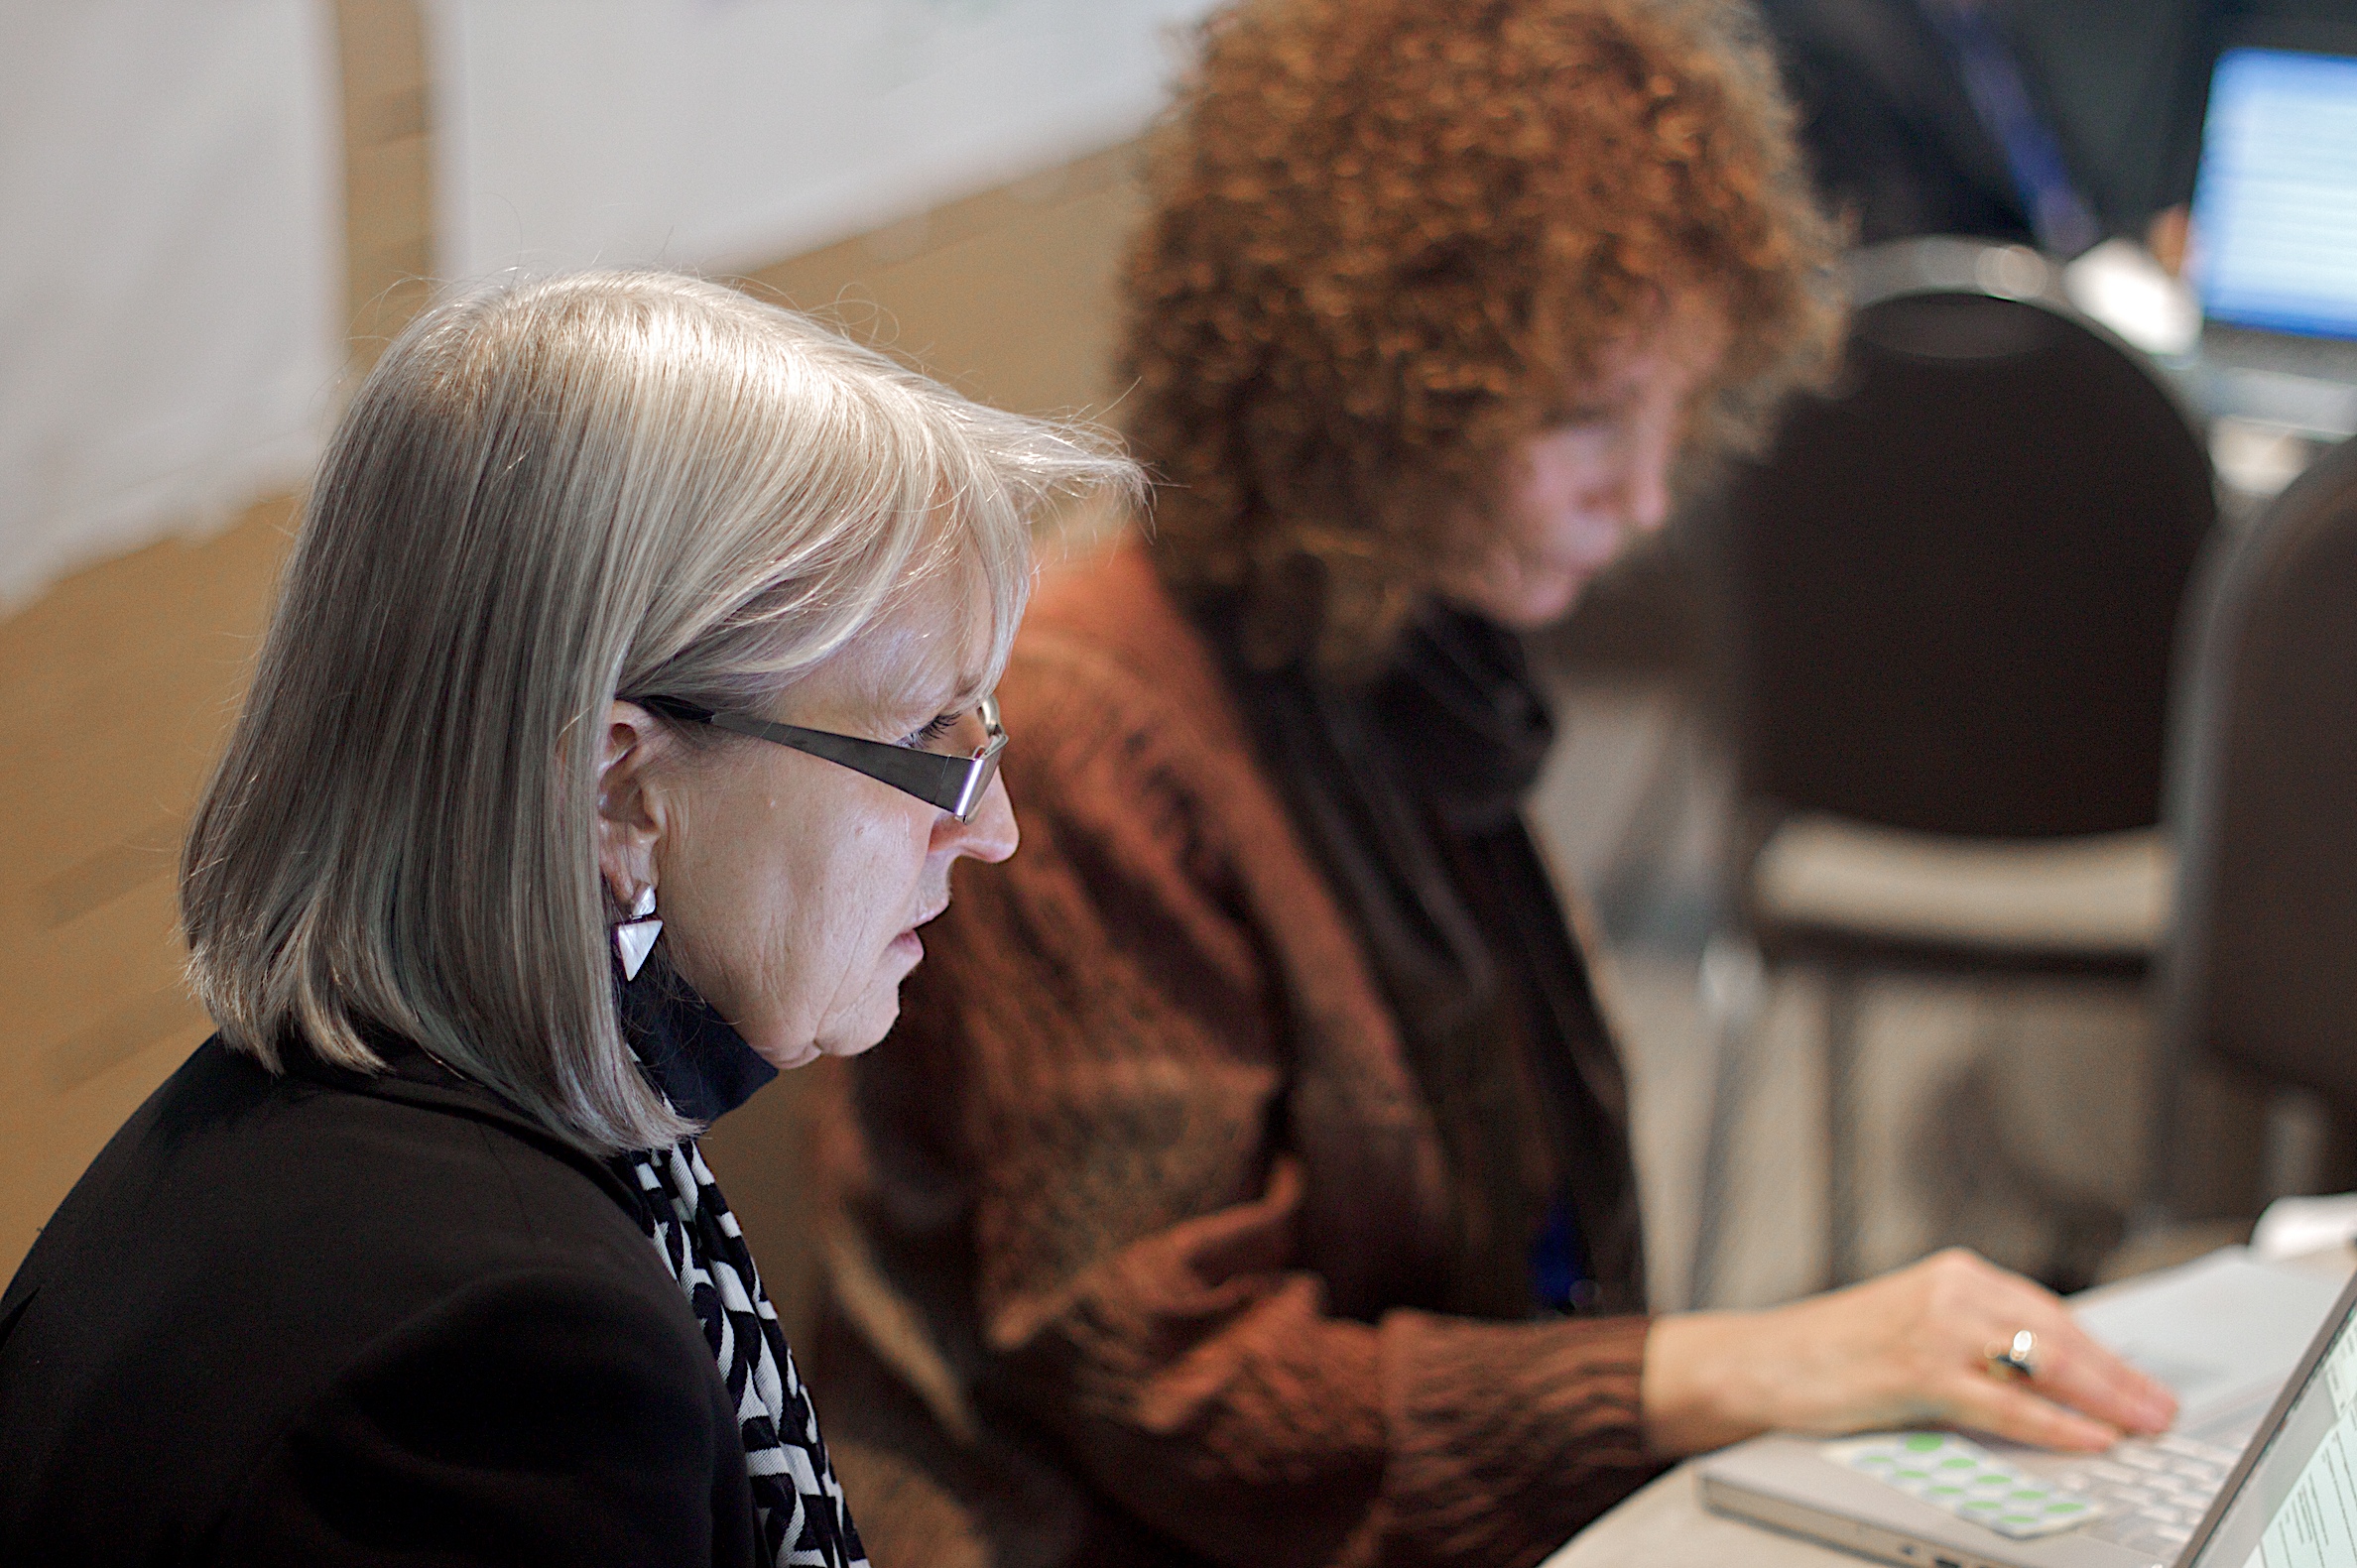
person, barcelona, conversation, oet09